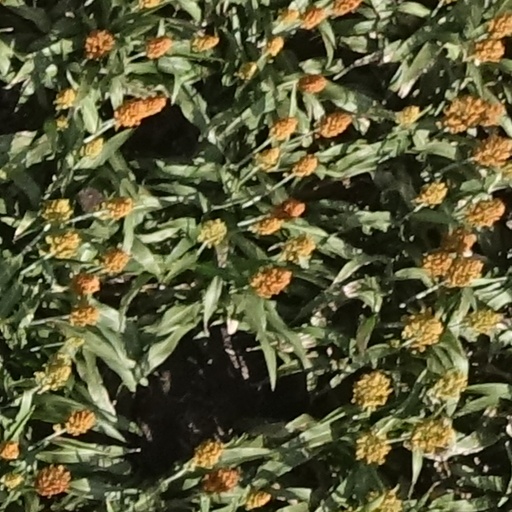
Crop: sorghum